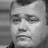
Emotion: sad